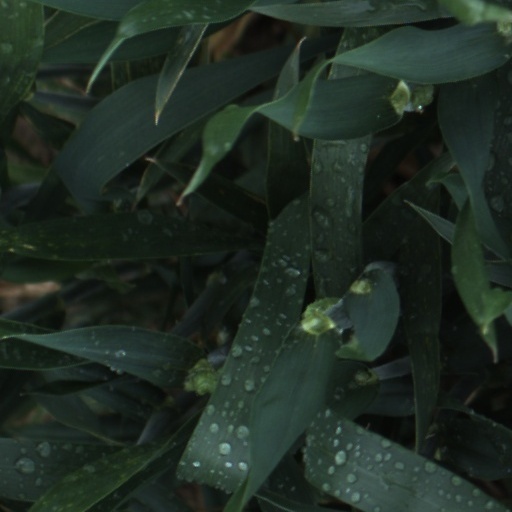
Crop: wheat